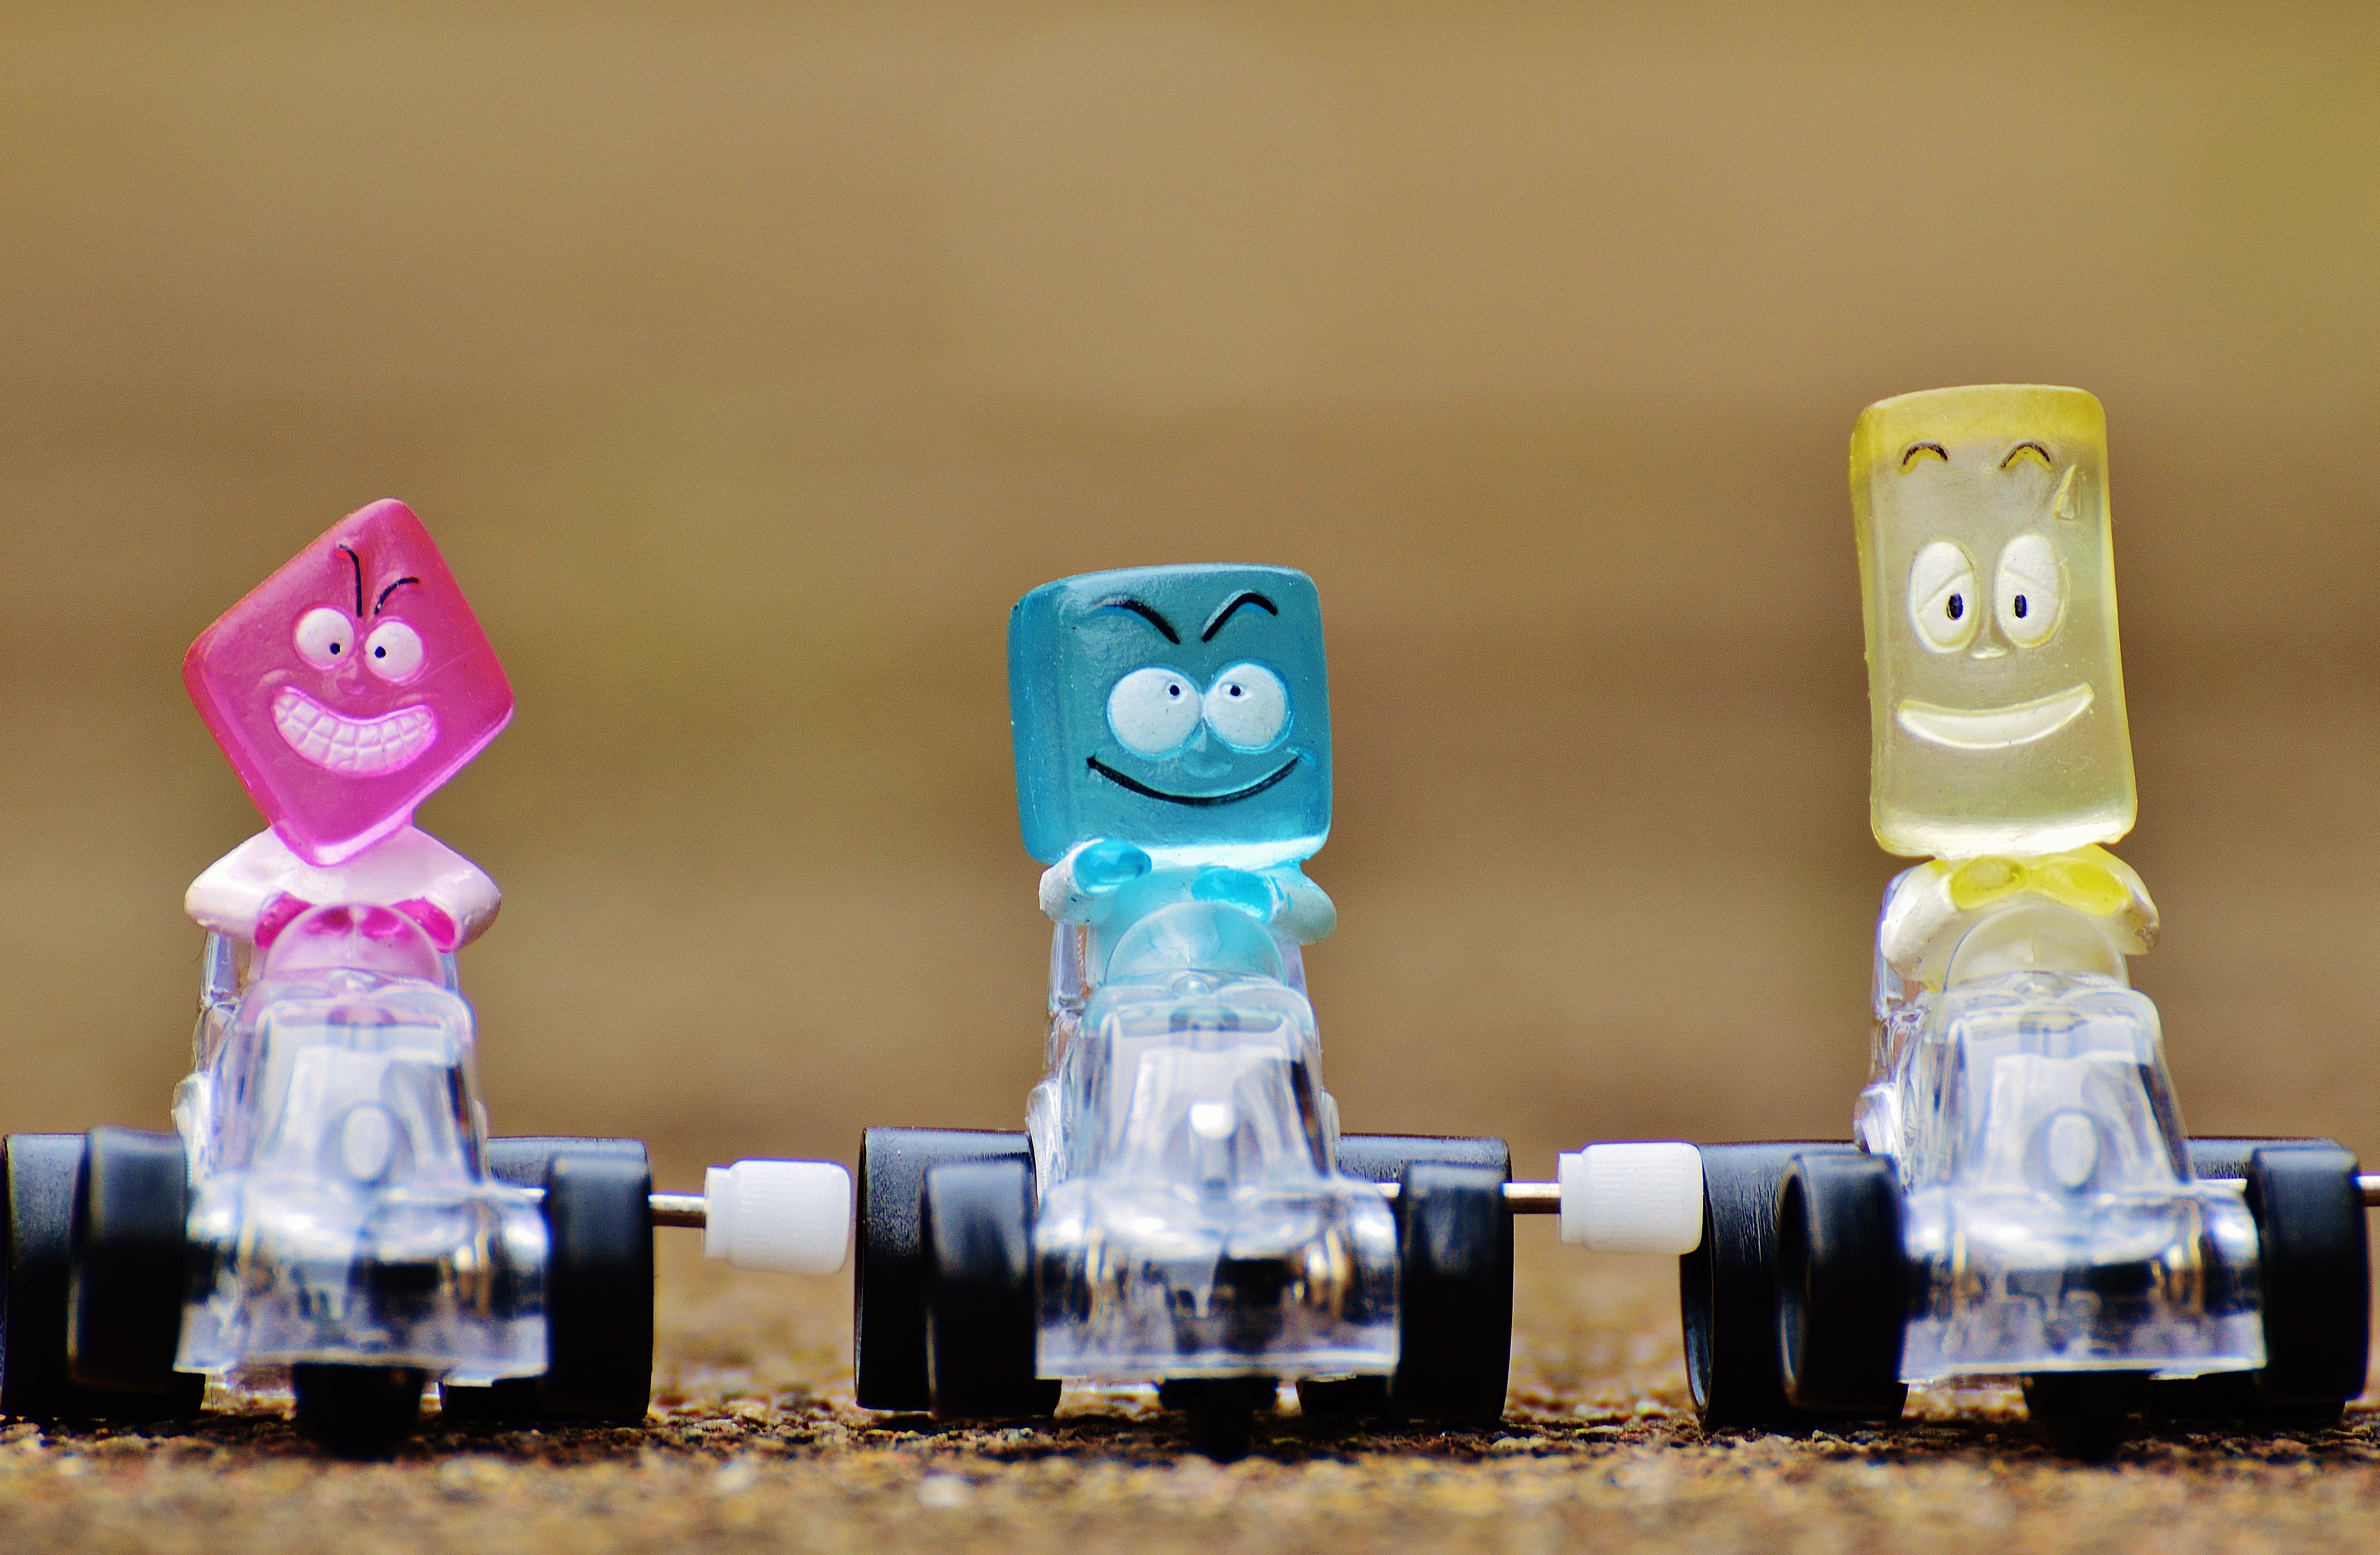
play, cute, child, machine, colorful, lighting, toy, children, fun, toys, funny, lego, robot, figures, children toys, game figure, racing cars